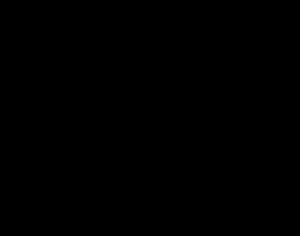
En mathématiques, une orientation est une convention à fixer pour l'objet étudié, dont la formulation dépend de la nature de cet objet. Elle se révèle nécessaire, par exemple, pour régler des problèmes de signes. Si l'espace possède une orientation canonique, l'orientation d'espaces vectoriels ou de figures géométriques en général relève d'une convention arbitraire. Tous les objets concernés n'admettent pas forcément une orientation : si tel est le cas, ils sont dits orientables.